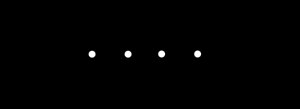
Firer uden styrmand
Ikonet for en firer uden styrmand
Firer uden styrmand er en kaproningsbåd, som roes af fire personer med én åre hver, i modsætning til en dobbeltfirer, hvor hver roer har to årer. Båden er ca. 12 meter lang, og klassen er på OL-programmet både for mænd og kvinder.